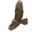
Label: bird